Monica (singer)

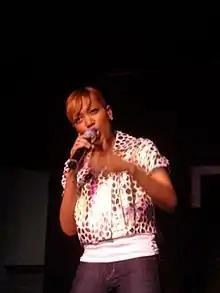
Monica performing at the DC Black Pride in 2007

Towards the end of 2006, Monica released her next studio album "The Makings of Me". Titled after Curtis Mayfield's recording "The Makings of You", it saw her particularly reuniting with producers Elliott, Dupri, and Bryan Michael Cox; they had previously contributed to "After the Storm". The album received a positive reception from most professional music critics, with AllMusic calling it a "concise and mostly sweet set of songs", and "Entertainment Weekly" declaring it "a solid addition" to Monica's discography. While it debuted at number one on "Billboard"s Top R&B/Hip-Hop albums chart, and at number eight on the official "Billboard" 200, it widely failed to revive the success of its predecessors. Singles such as snap-influenced "Everytime tha Beat Drop" featuring Atlanta hip-hop group Dem Franchize Boyz and Elliott-produced "A Dozen Roses (You Remind Me)" failed to reach the top forty of the regular pop charts. Also in 2006, she made a cameo appearance in the American comedy-drama film "ATL", playing the Waffle House waitress.